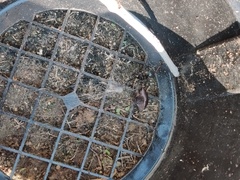
Species: Lactrodectus_hesperus